JJ Brine

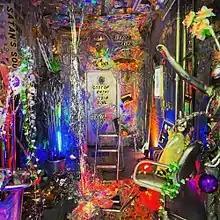

Vector has its foundations in the Abrahamic traditions of Judaism, Christianity, and Islam. Brine described Vector as the fourth chapter and final chapter in a tetralogy preceded by the Torah, Bible and the Quran. Although Vector presents itself as "the official art gallery of Satan", the supreme Vectorian deity is identified as ALAN. Brine described the lemniverse as a "temporal-spatial simulation experiment". ALAN communicates with other "embodied fragments of its will" through the experiments in the simulation. Brine predicted the world will end in 2033 AD through the simultaneous annihilation of all life on earth, or the return to ALAN.